Pescadores campaign (1885)

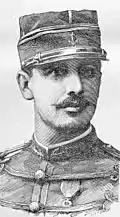
Lieutenant Louis Jehenne. Jehenne died at Makung in June 1885

During their occupation the French surveyed the coastal waters around the islands and considerably improved the rudimentary facilities of Makung harbour. Meanwhile, during the summer of 1885, nearly thirty French warships of the Far East Squadron rode peacefully at anchor off Makung, in the largest concentration of French naval power in the Far East in the history of the French Navy.